Nintendo Switch

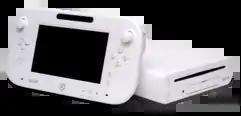
A white Wii U console and gamepad.

On July 6, 2021, Nintendo officially announced a new model called the Nintendo Switch – OLED Model. The OLED model features a 720p OLED display, and when docked, outputs to 1080p resolution similar to the original model. Additionally, it features 64 GB of internal storage, enhanced audio functions, a magnesium alloy body and a wider adjustable stand for use in tabletop mode. The unit ships with a new dock that includes a wired LAN port. It features similar technical specifications as the base Switch model, and is compatible with all Switch games and existing accessories. The unit ships in two bundles: one that includes a black dock and a red and blue Joy-Con (similar to the base model's default color scheme), and one that includes a white dock and a white Joy-Con. It was released on October 8, 2021, alongside the release of "Metroid Dread", with a retail price of .